Mike Cervenak

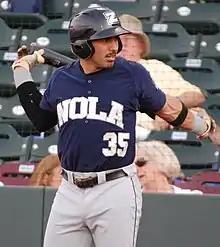
Cervenak with the New Orleans Zephyrs in 2012

Michael Christopher Cervenak (born August 17, 1976) is an American former professional baseball third baseman, who played in Major League Baseball (MLB) for the Philadelphia Phillies in .